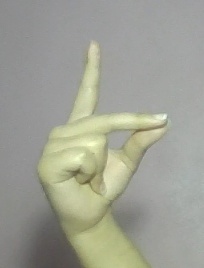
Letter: ta